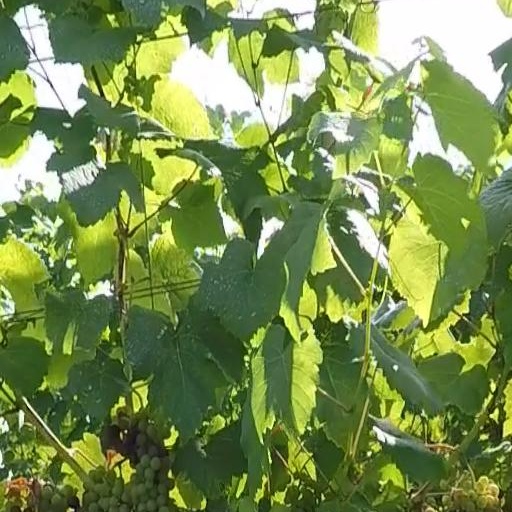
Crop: grape